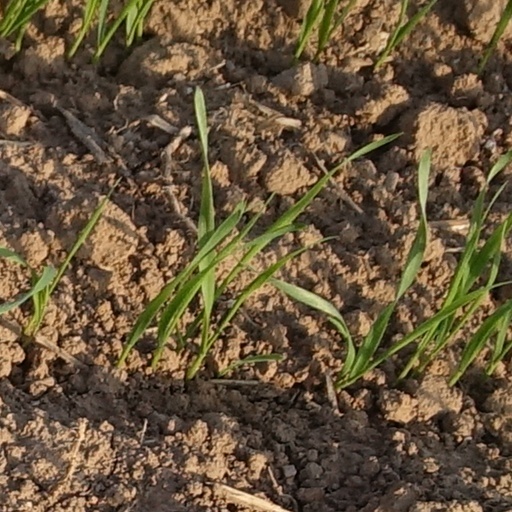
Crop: wheat